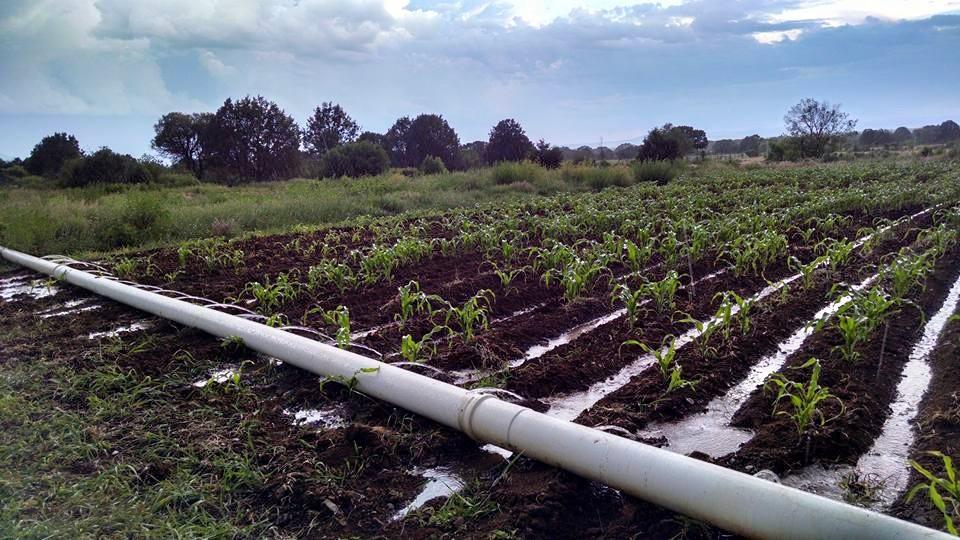
Shamba linaonekana likimwagiliwa kwa kutumia mfumo wa mabomba ya umwagiliaji maji yakisambazwa kati ya mistari ya mimea. Njia hii husaidia kurahisisha upatikanaji wa maji kwa mimea hata msimu wa kiangazi na kuimarisha uzalishaji wa kilimo.